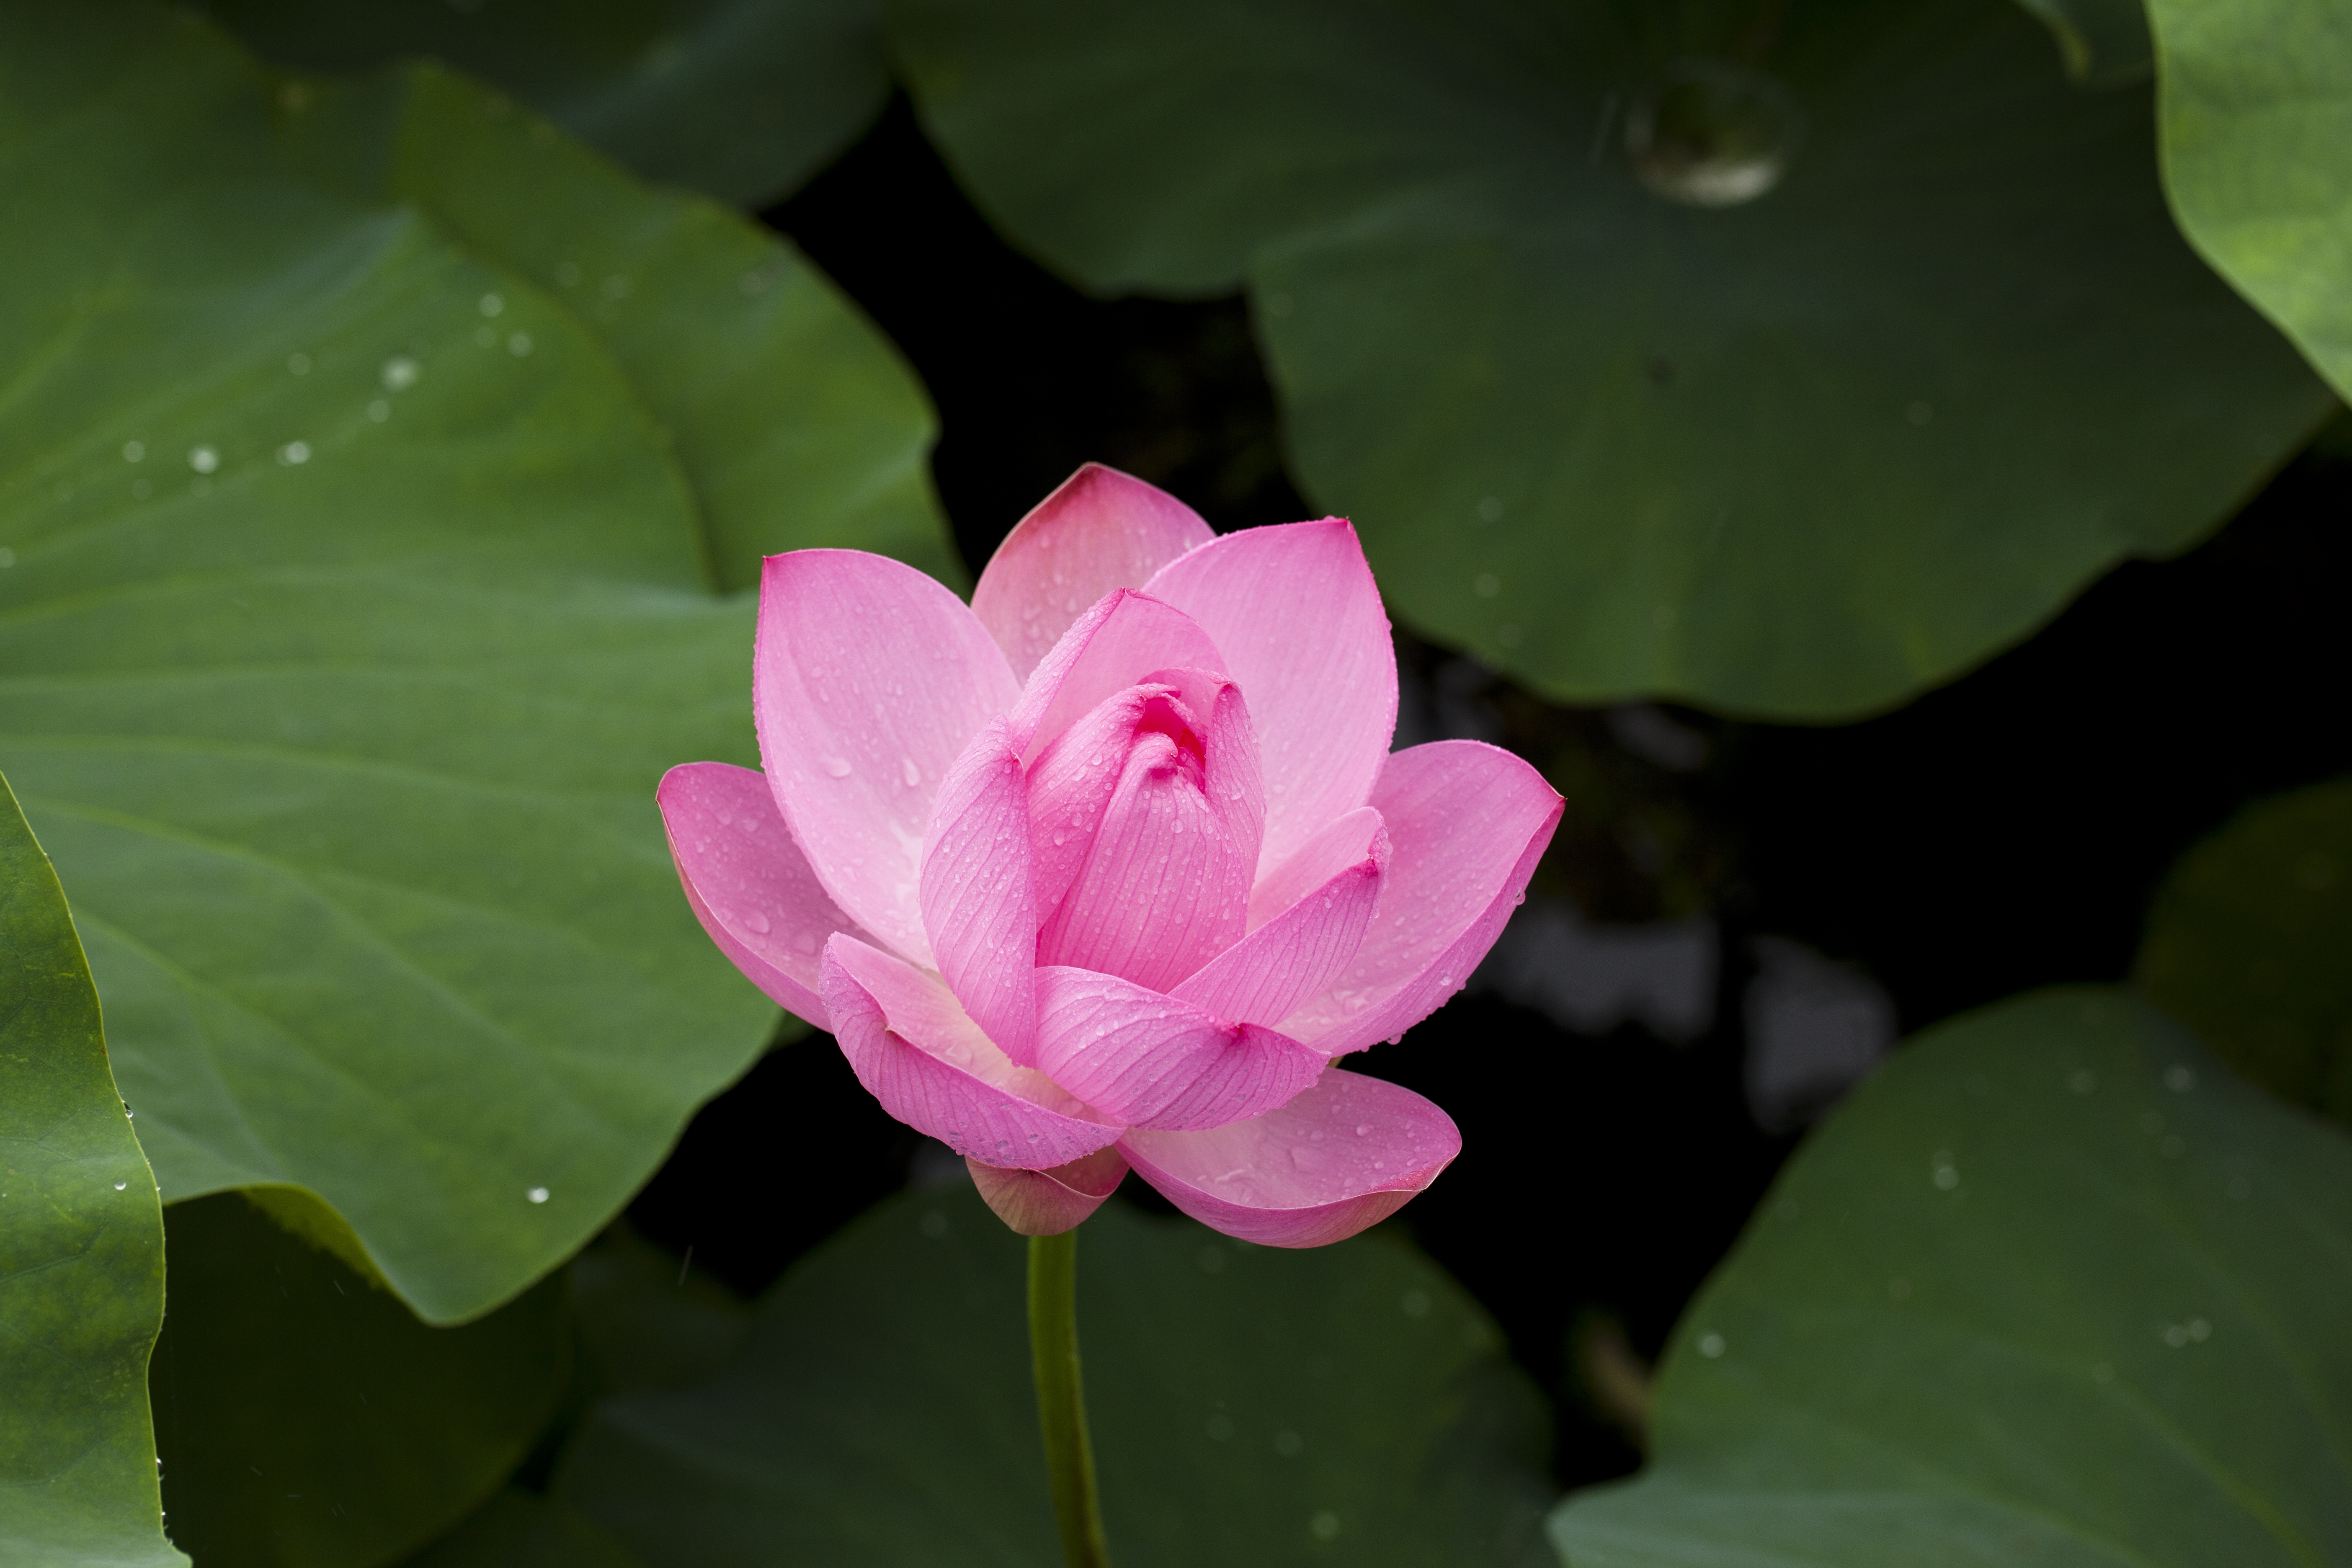
nature, plant, leaf, flower, petal, botany, pink, sacred lotus, aquatic plant, flora, plants, flowers, lotus, macro photography, flowering plant, pond plants, land plant, lotus family, proteales